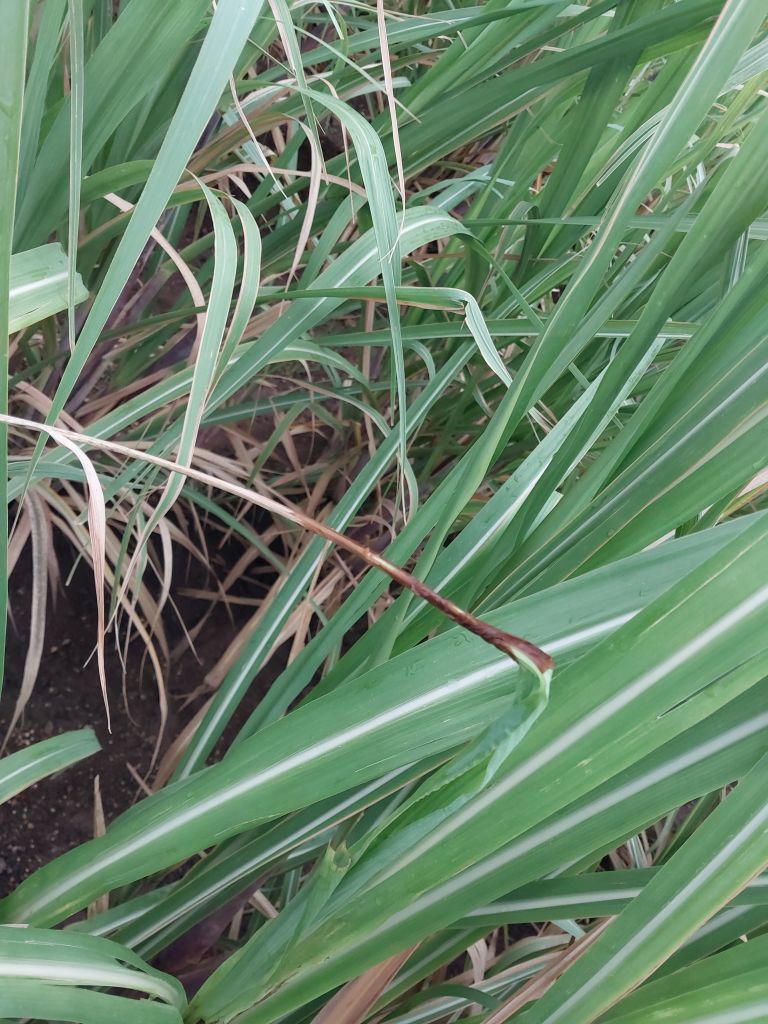
Label: Smut